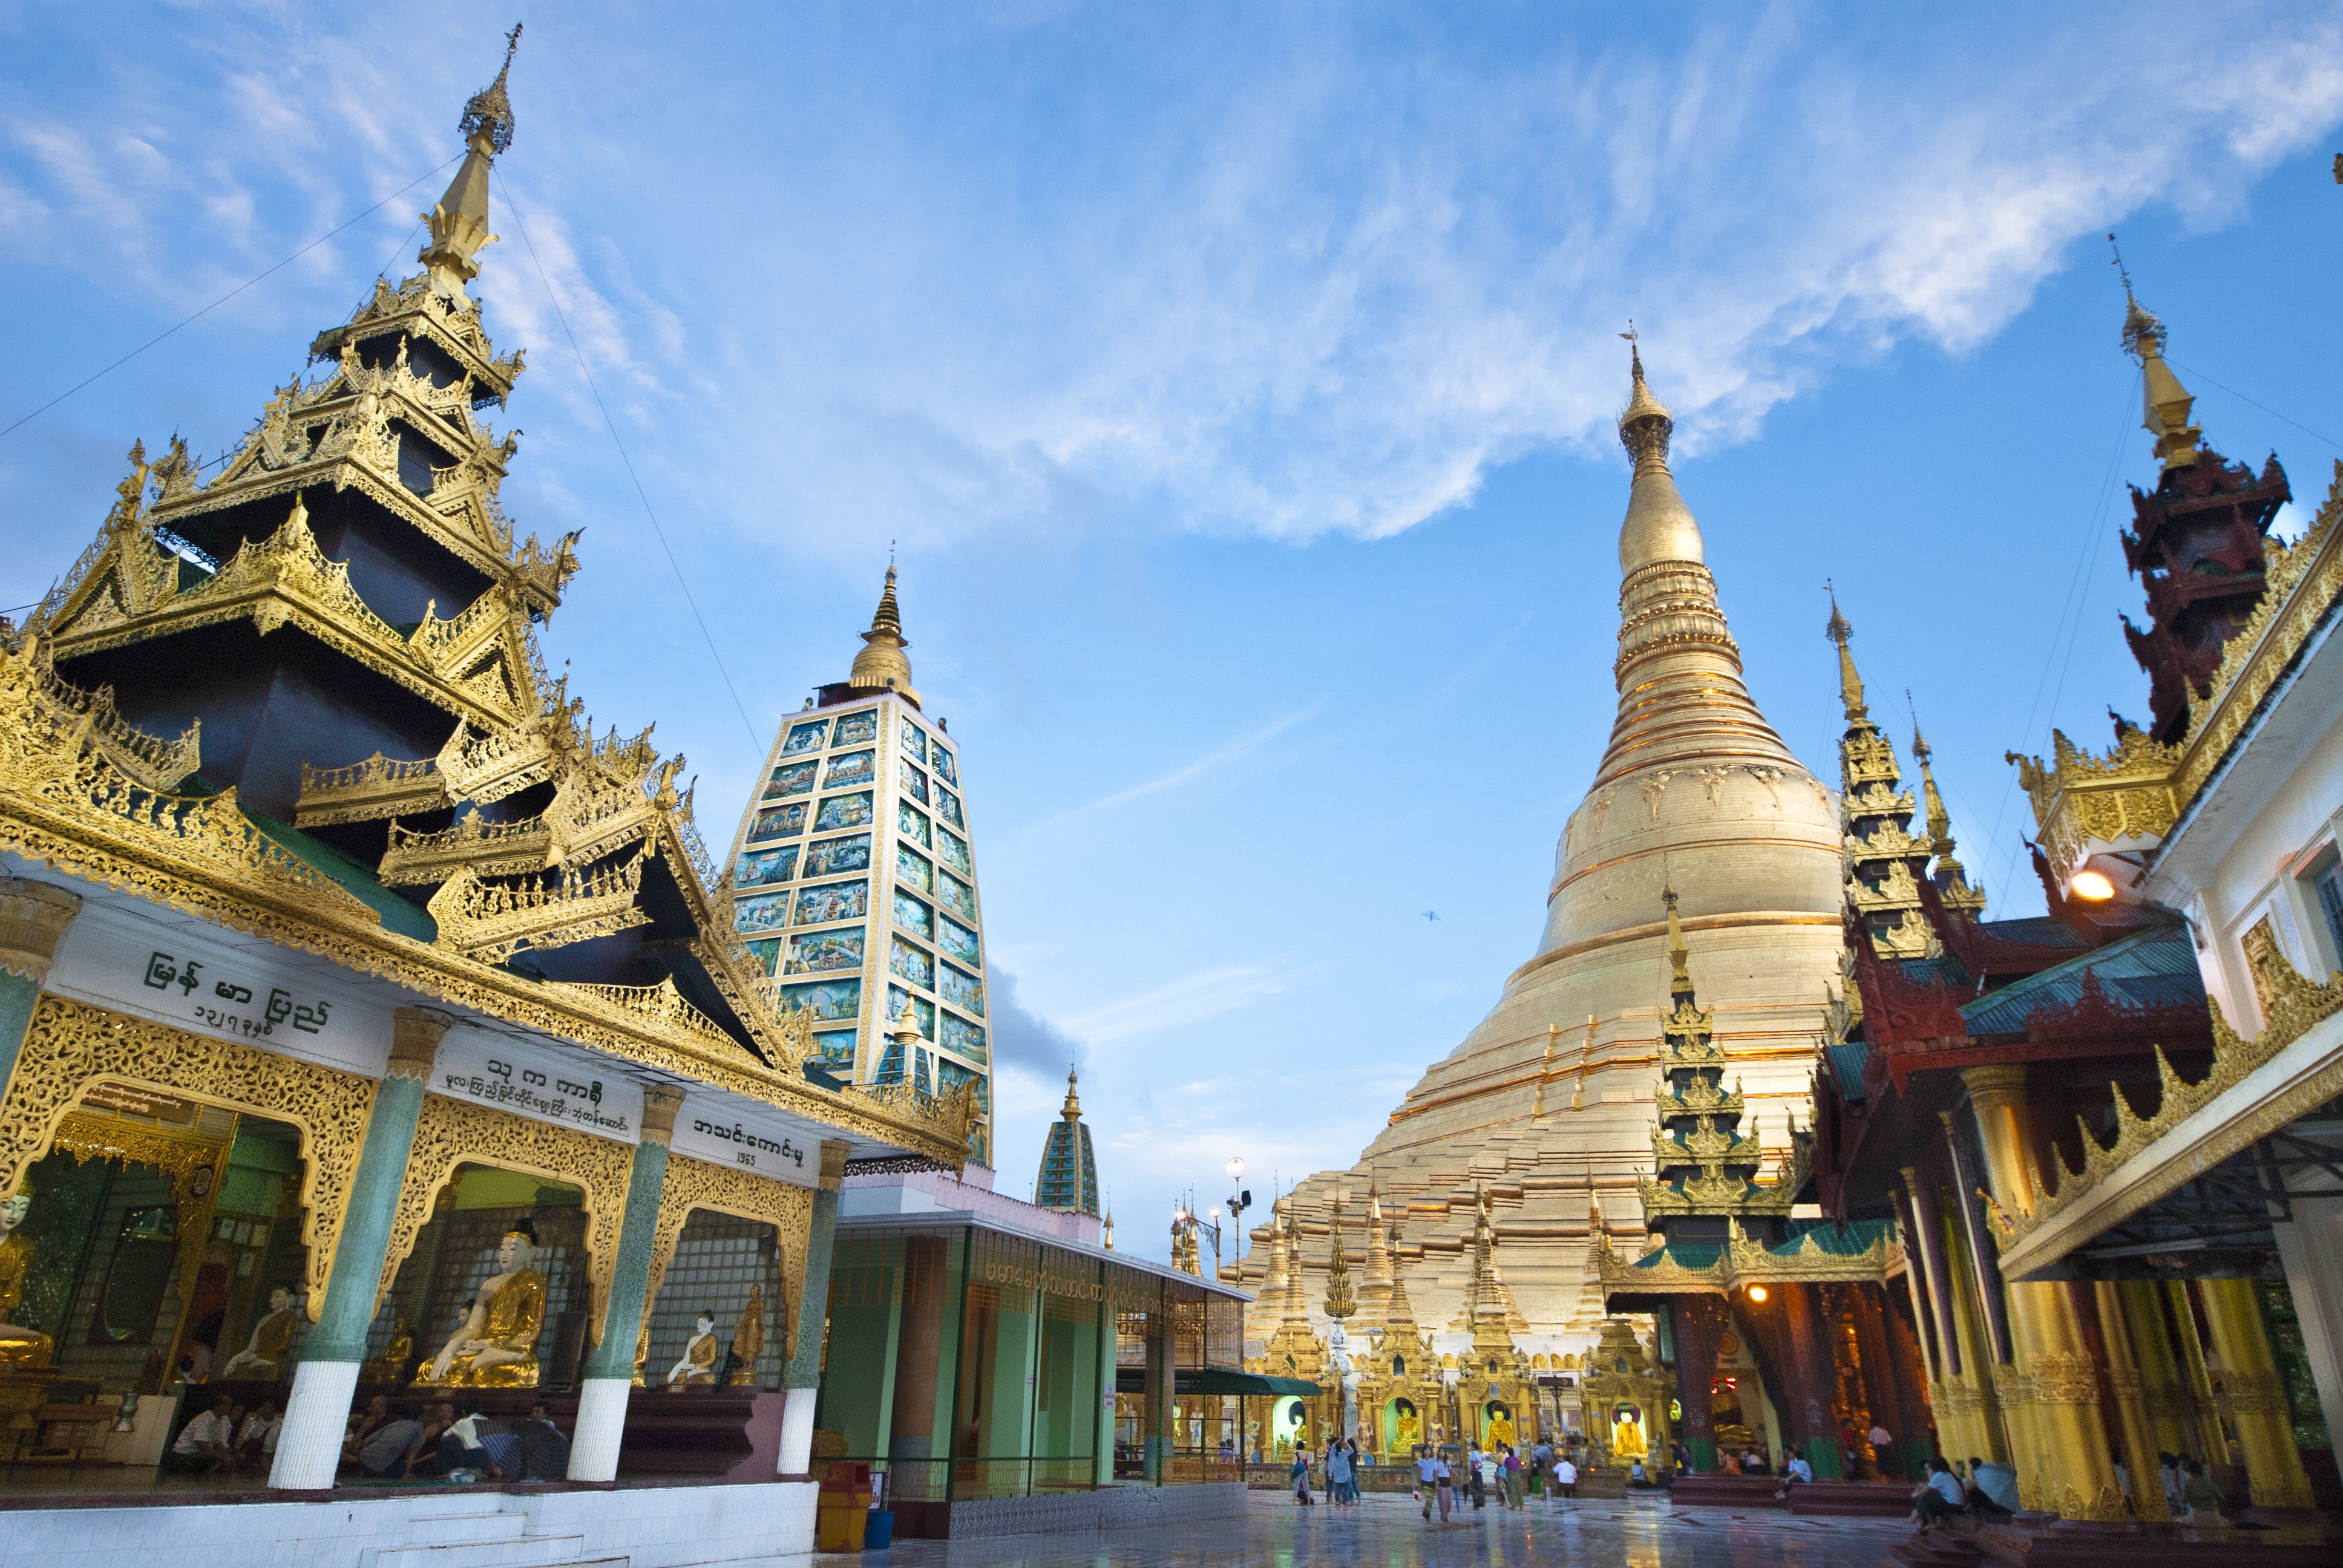
building, palace, travel, tower, asia, landmark, tourism, place of worship, temple, chinese architecture, pagoda, wat, myanmar, burma, historic site